2004 Erez Crossing bombing

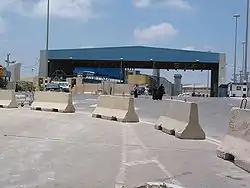
Erez Crossing, 2005

The Erez Crossing bombing was a Palestinian suicide bombing which occurred on January 14, 2004, at the pedestrian/cargo terminal Erez Crossing located on the Israeli Gaza Strip barrier. Four Israelis were killed and 10 people, including four Palestinians, were injured in the attack.